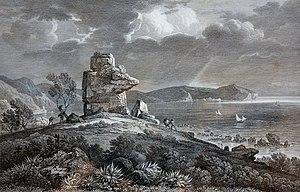
Cénotaphe de Palinurus, gravure, 21,2 x 29,5 cm
Palinuro est un hameau italien, le plus grand de la commune de Centola de la province de Salerne, en Campanie.
Caprioli est le plus grand village de la commune de Pisciotta, dans la province de Salerne, en Italie. Ce lieu fait partie du parc national du Cilento et du Val de Diano, inscrit au patrimoine mondial de l'UNESCO depuis 1997. Sa population est de 403 habitants.
Palinure est un personnage de la mythologie romaine de l’Énéide. Il est le mythique barreur d'Énée, pilote de la flotte d'Énée, tombé à la mer pendant la nuit, alors qu'il conduisait sa flotte vers l'Italie depuis les îles grecques. Son nom a donné le nom au village italien de Palinuro, en Campanie.